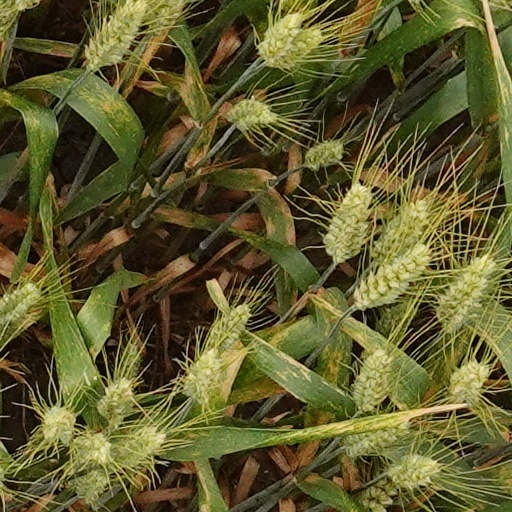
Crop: wheat